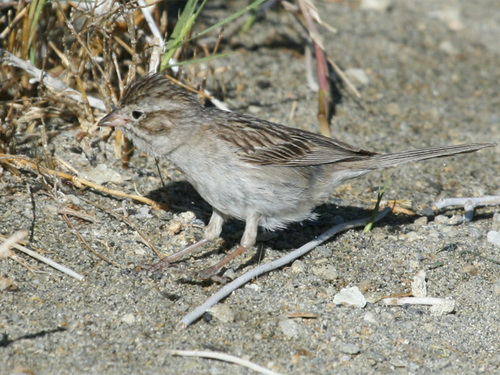
small grey bird with dark brown feathers across its head and its tail.
a small bird with a gray belly and throat, speckled brown wings and back, and a small bill.
this small bird has a grey underbelly brown feathers and a spiky mohawk.
this bird has a speckled belly and breast with a short pointy bill.
bird with dark brown crown, beak, tarsus and feet, black eye, gray throat, breast, belly and abdomen
this bird is grey with black and has a very short beak.
this bird is grey with brown and has a very short beak.
this small bird has brown, white and black secondaries, grey and white on its belly , and grey and black inner and outer retrices.
this bird has a grey throat and breast and a darker grey crown and wings.
this small bird is mostly grey with brown and black wings and on top of its head, as well.
Species: Brewer Sparrow